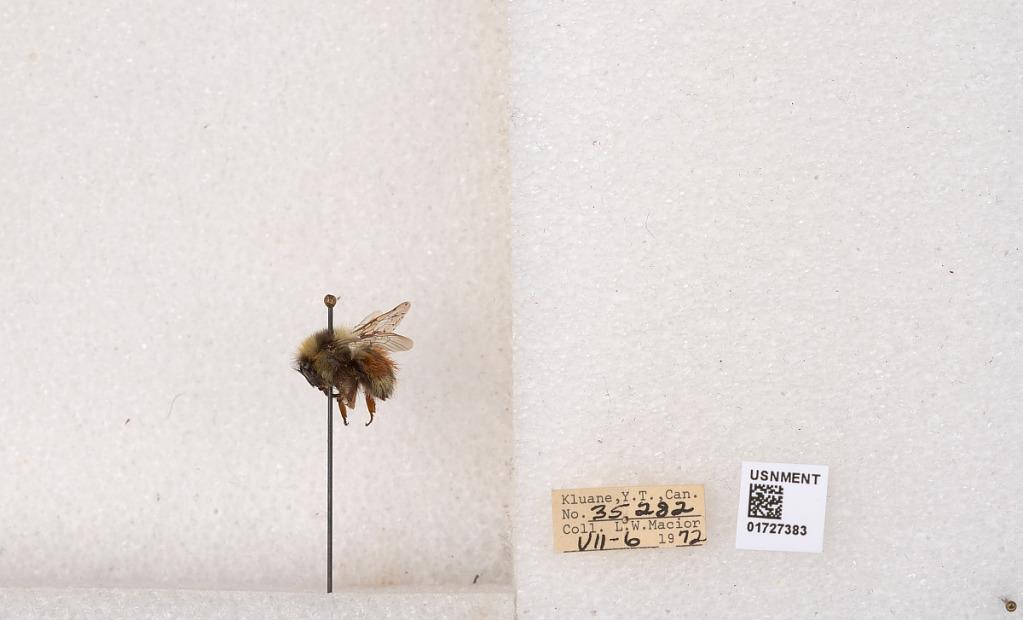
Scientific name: Bombus (Pyrobombus) sylvicola Kirby
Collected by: L. Macior
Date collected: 1972-7-6
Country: Canada
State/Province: Yukon
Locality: Kluane
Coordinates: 61.2426, -139.113